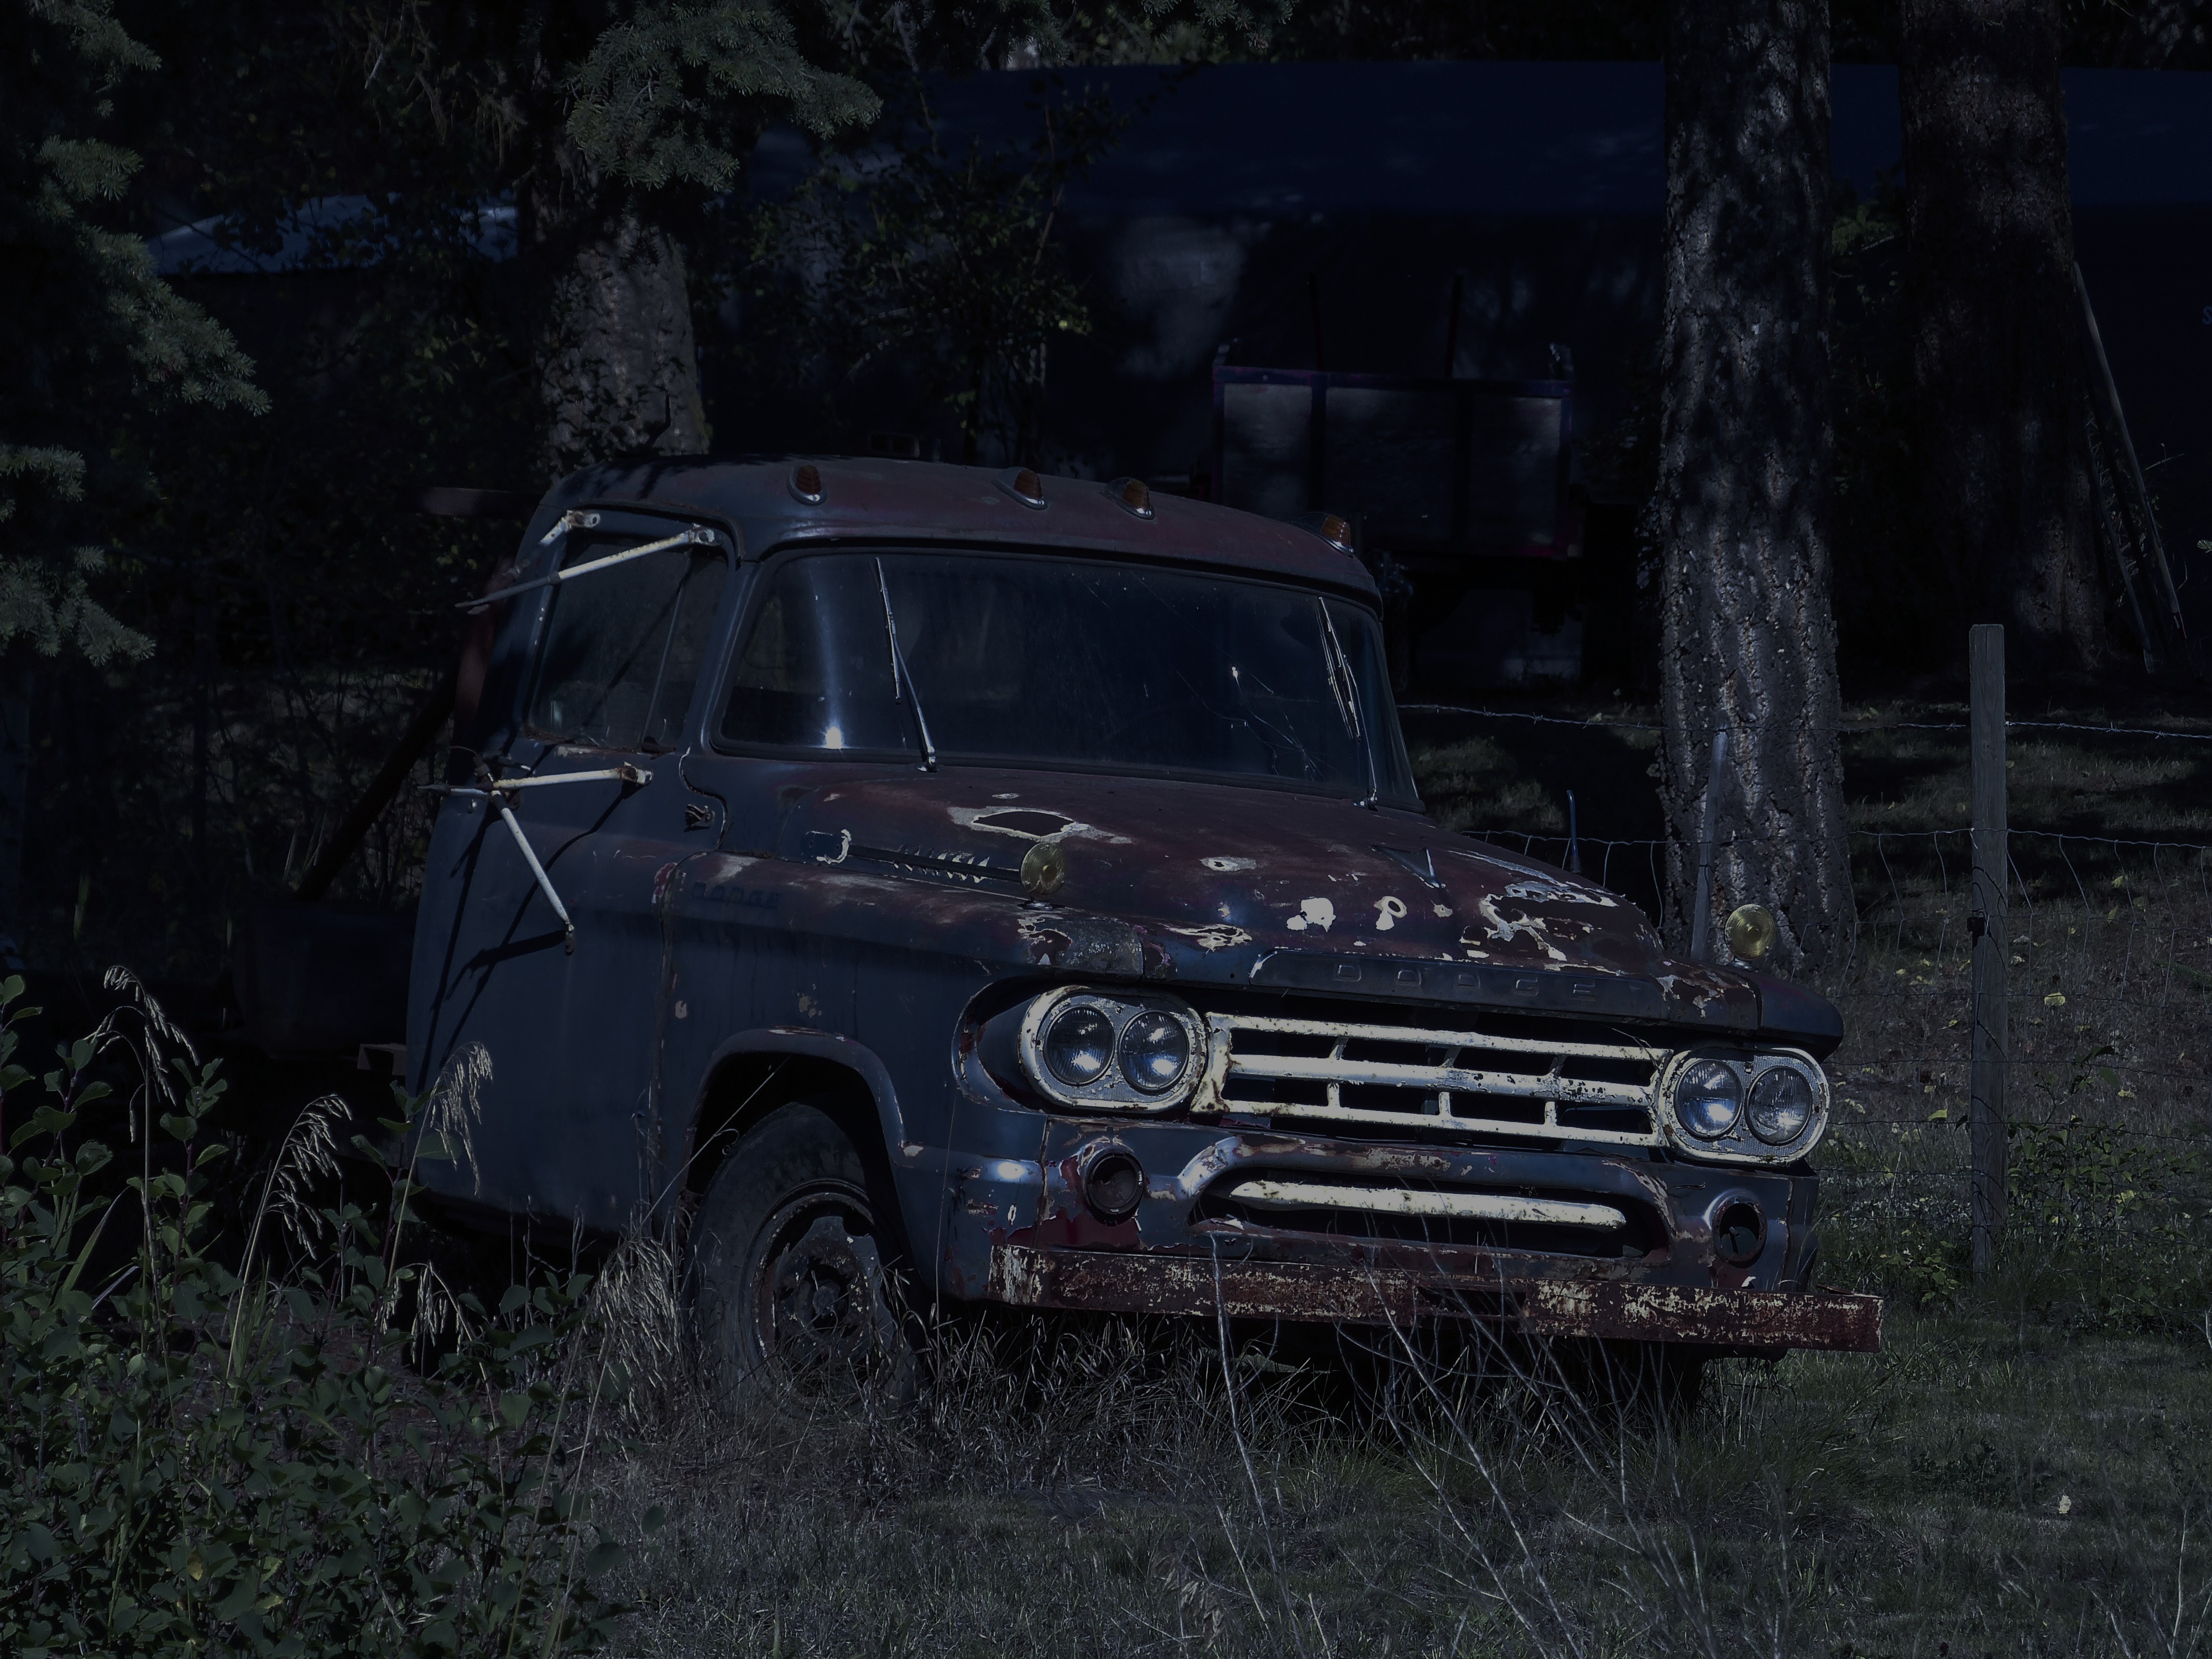
car, old, shade, transportation, truck, vehicle, classic car, motor vehicle, vintage car, bumper, trees, hdr, automobiles, rusty, dodge, old timer, vintage automobiles, sport utility vehicle, land vehicle, head lamps, automobile make, automotive exterior, off roading, night shot, metal vehicle, working car